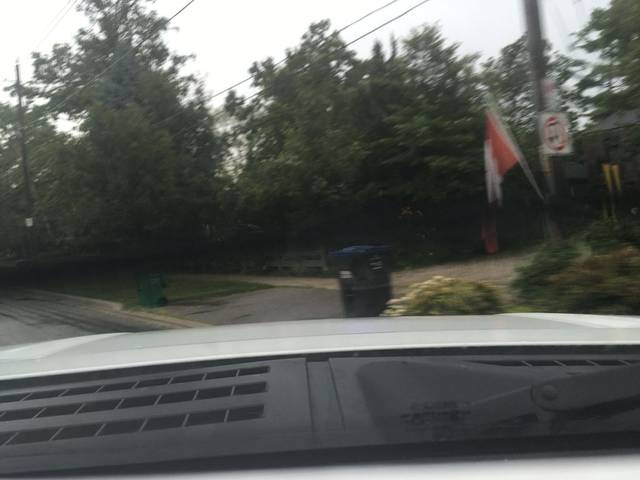
Region: Canada
Coordinates: 43.545, -79.614